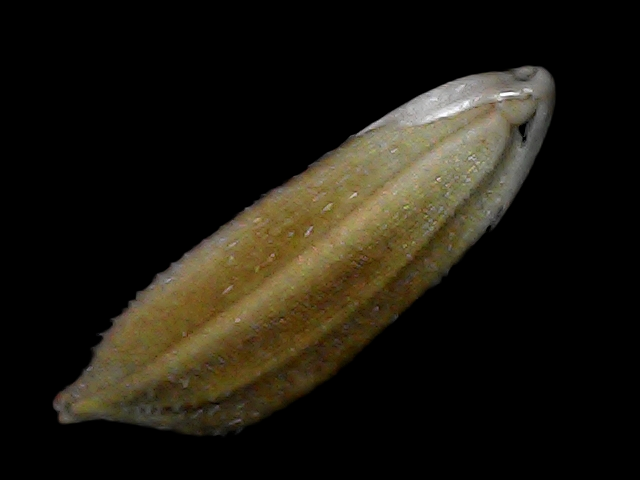
Rice variety: Bd56